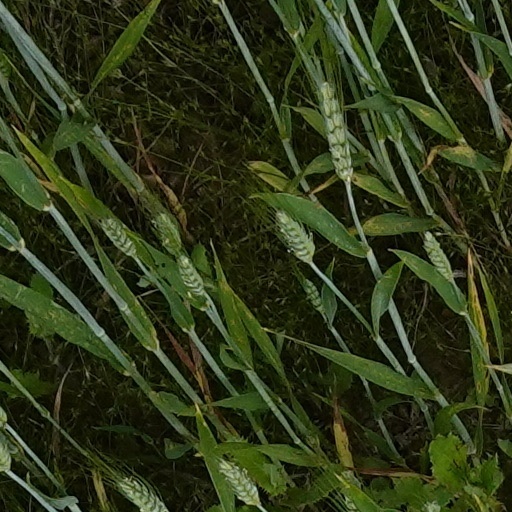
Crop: wheat